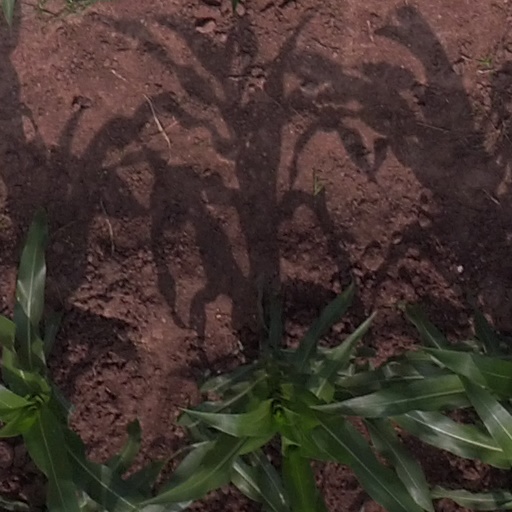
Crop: maize; corn